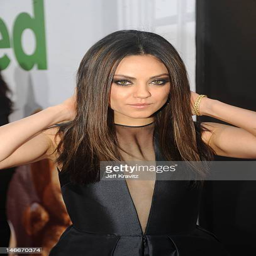
actor arrives for the premiere